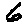
Label: 6